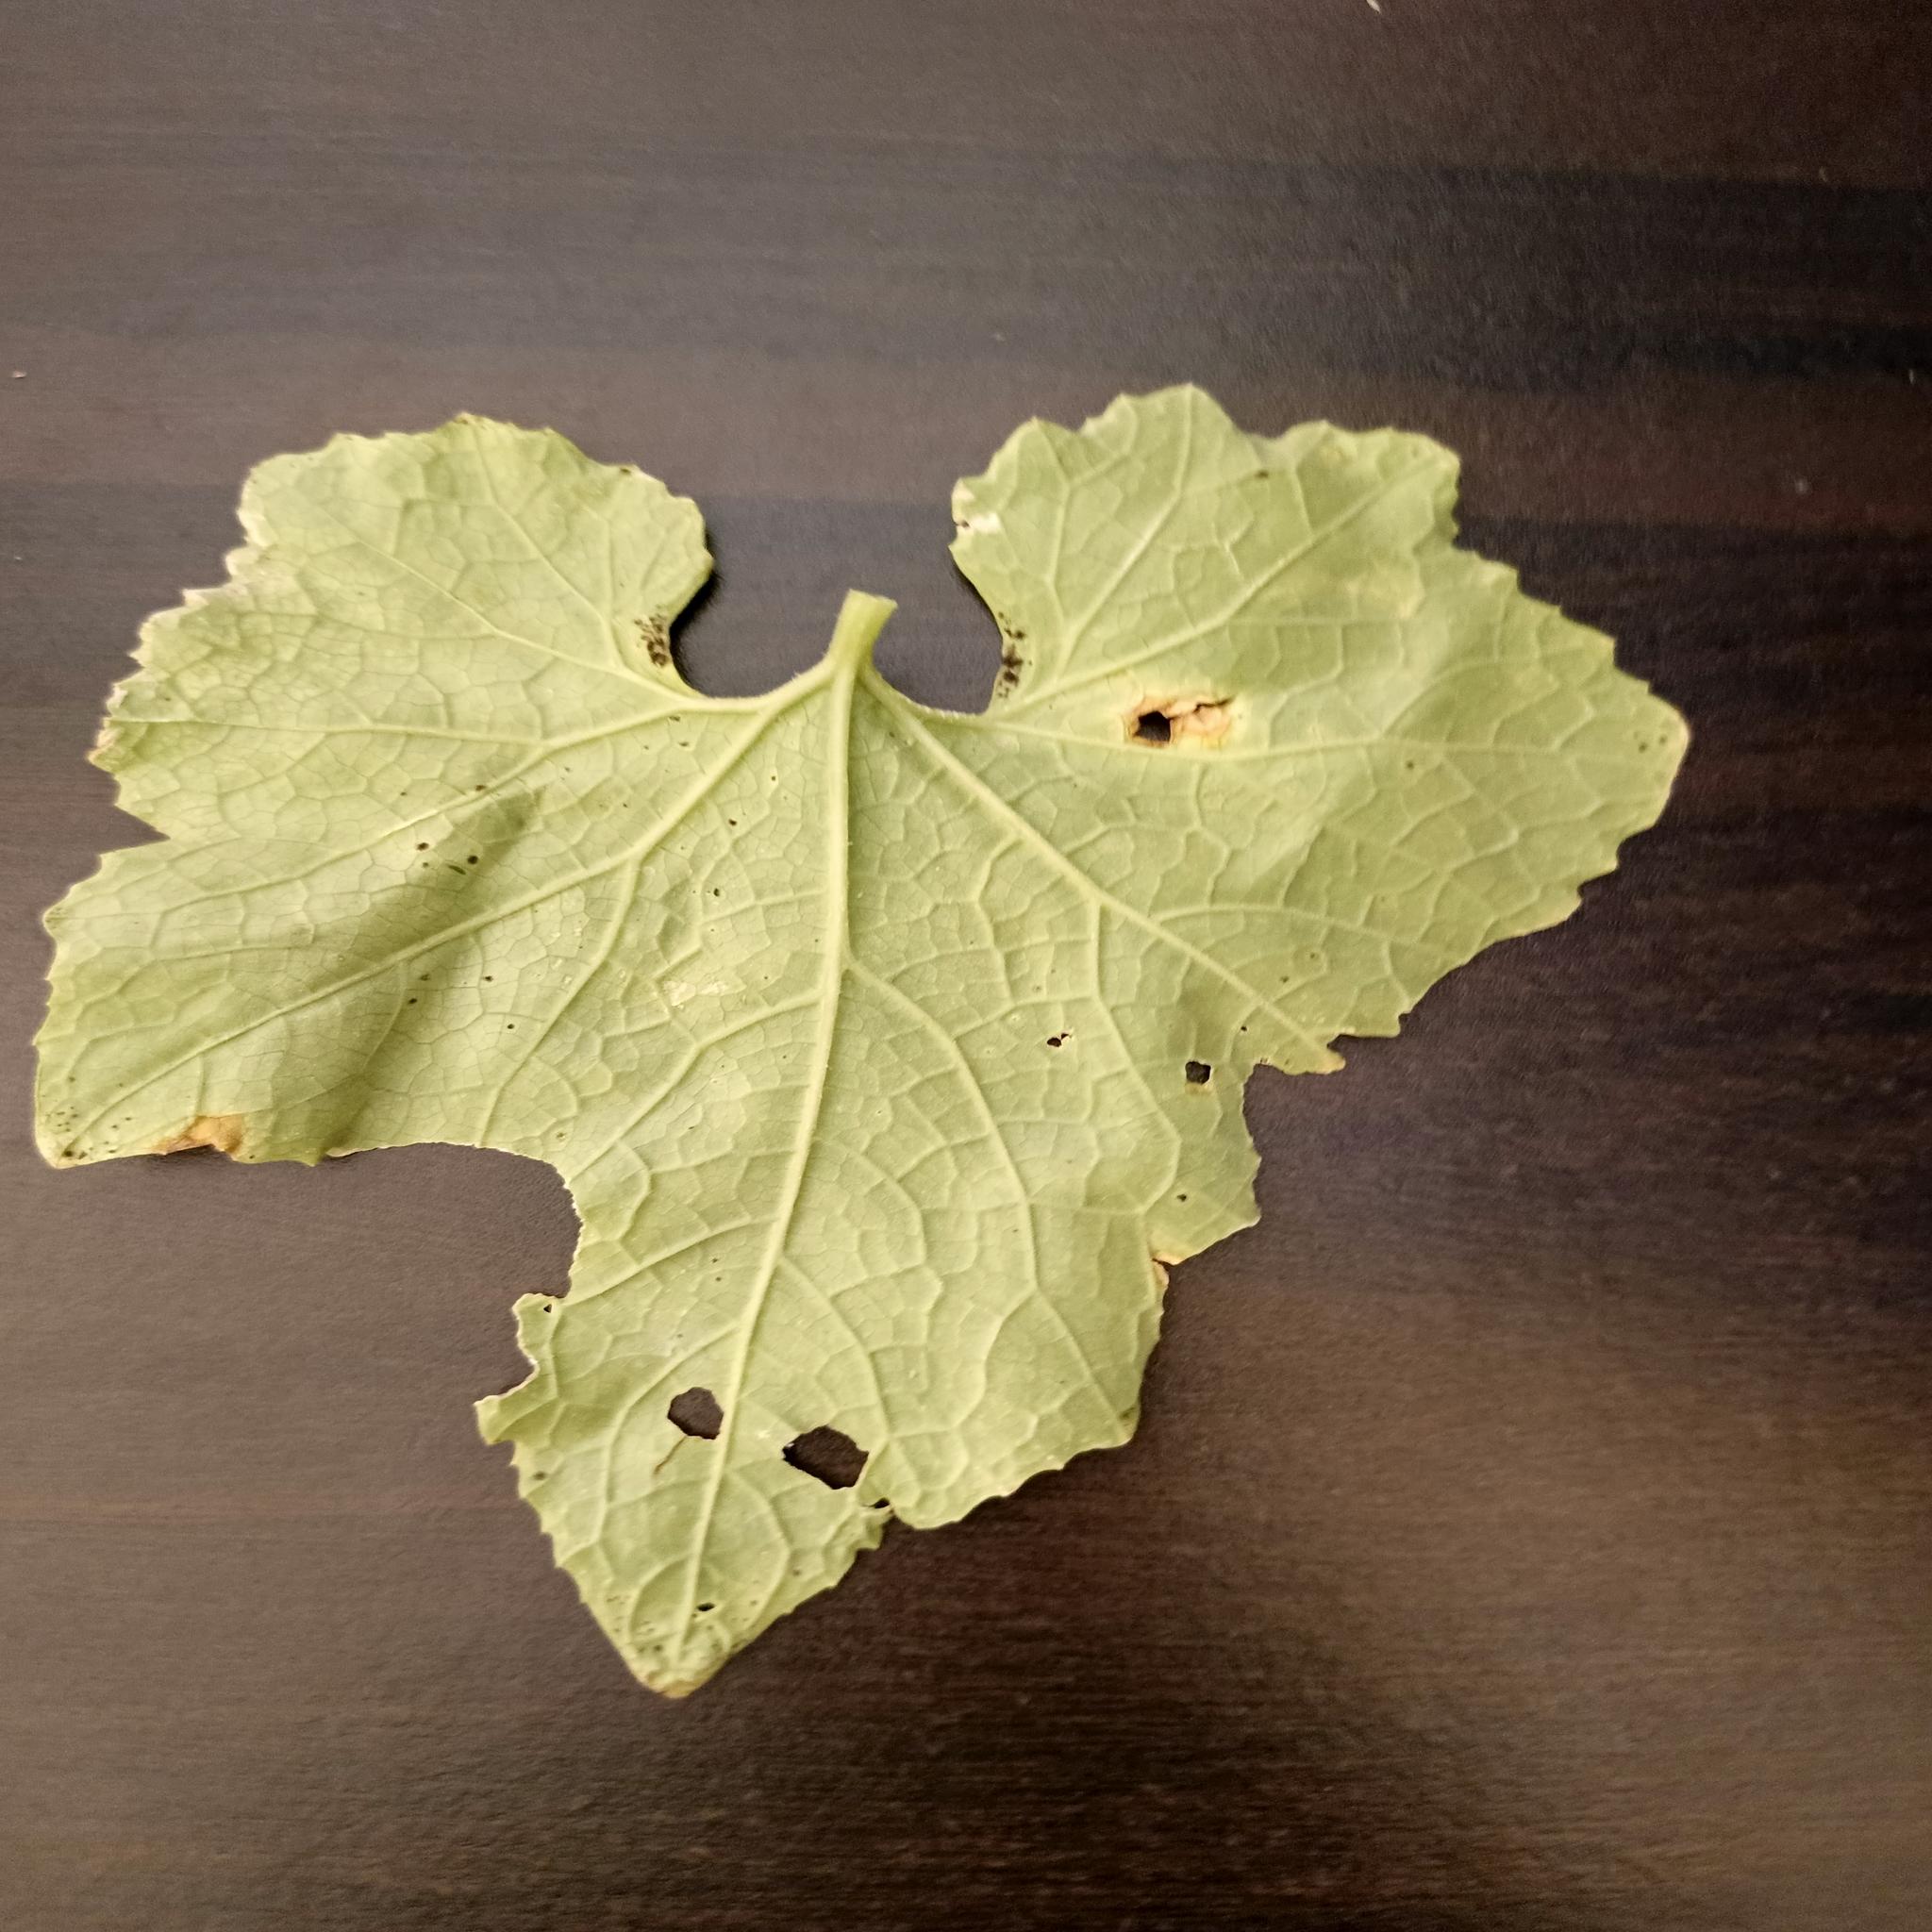
Label: Aphid